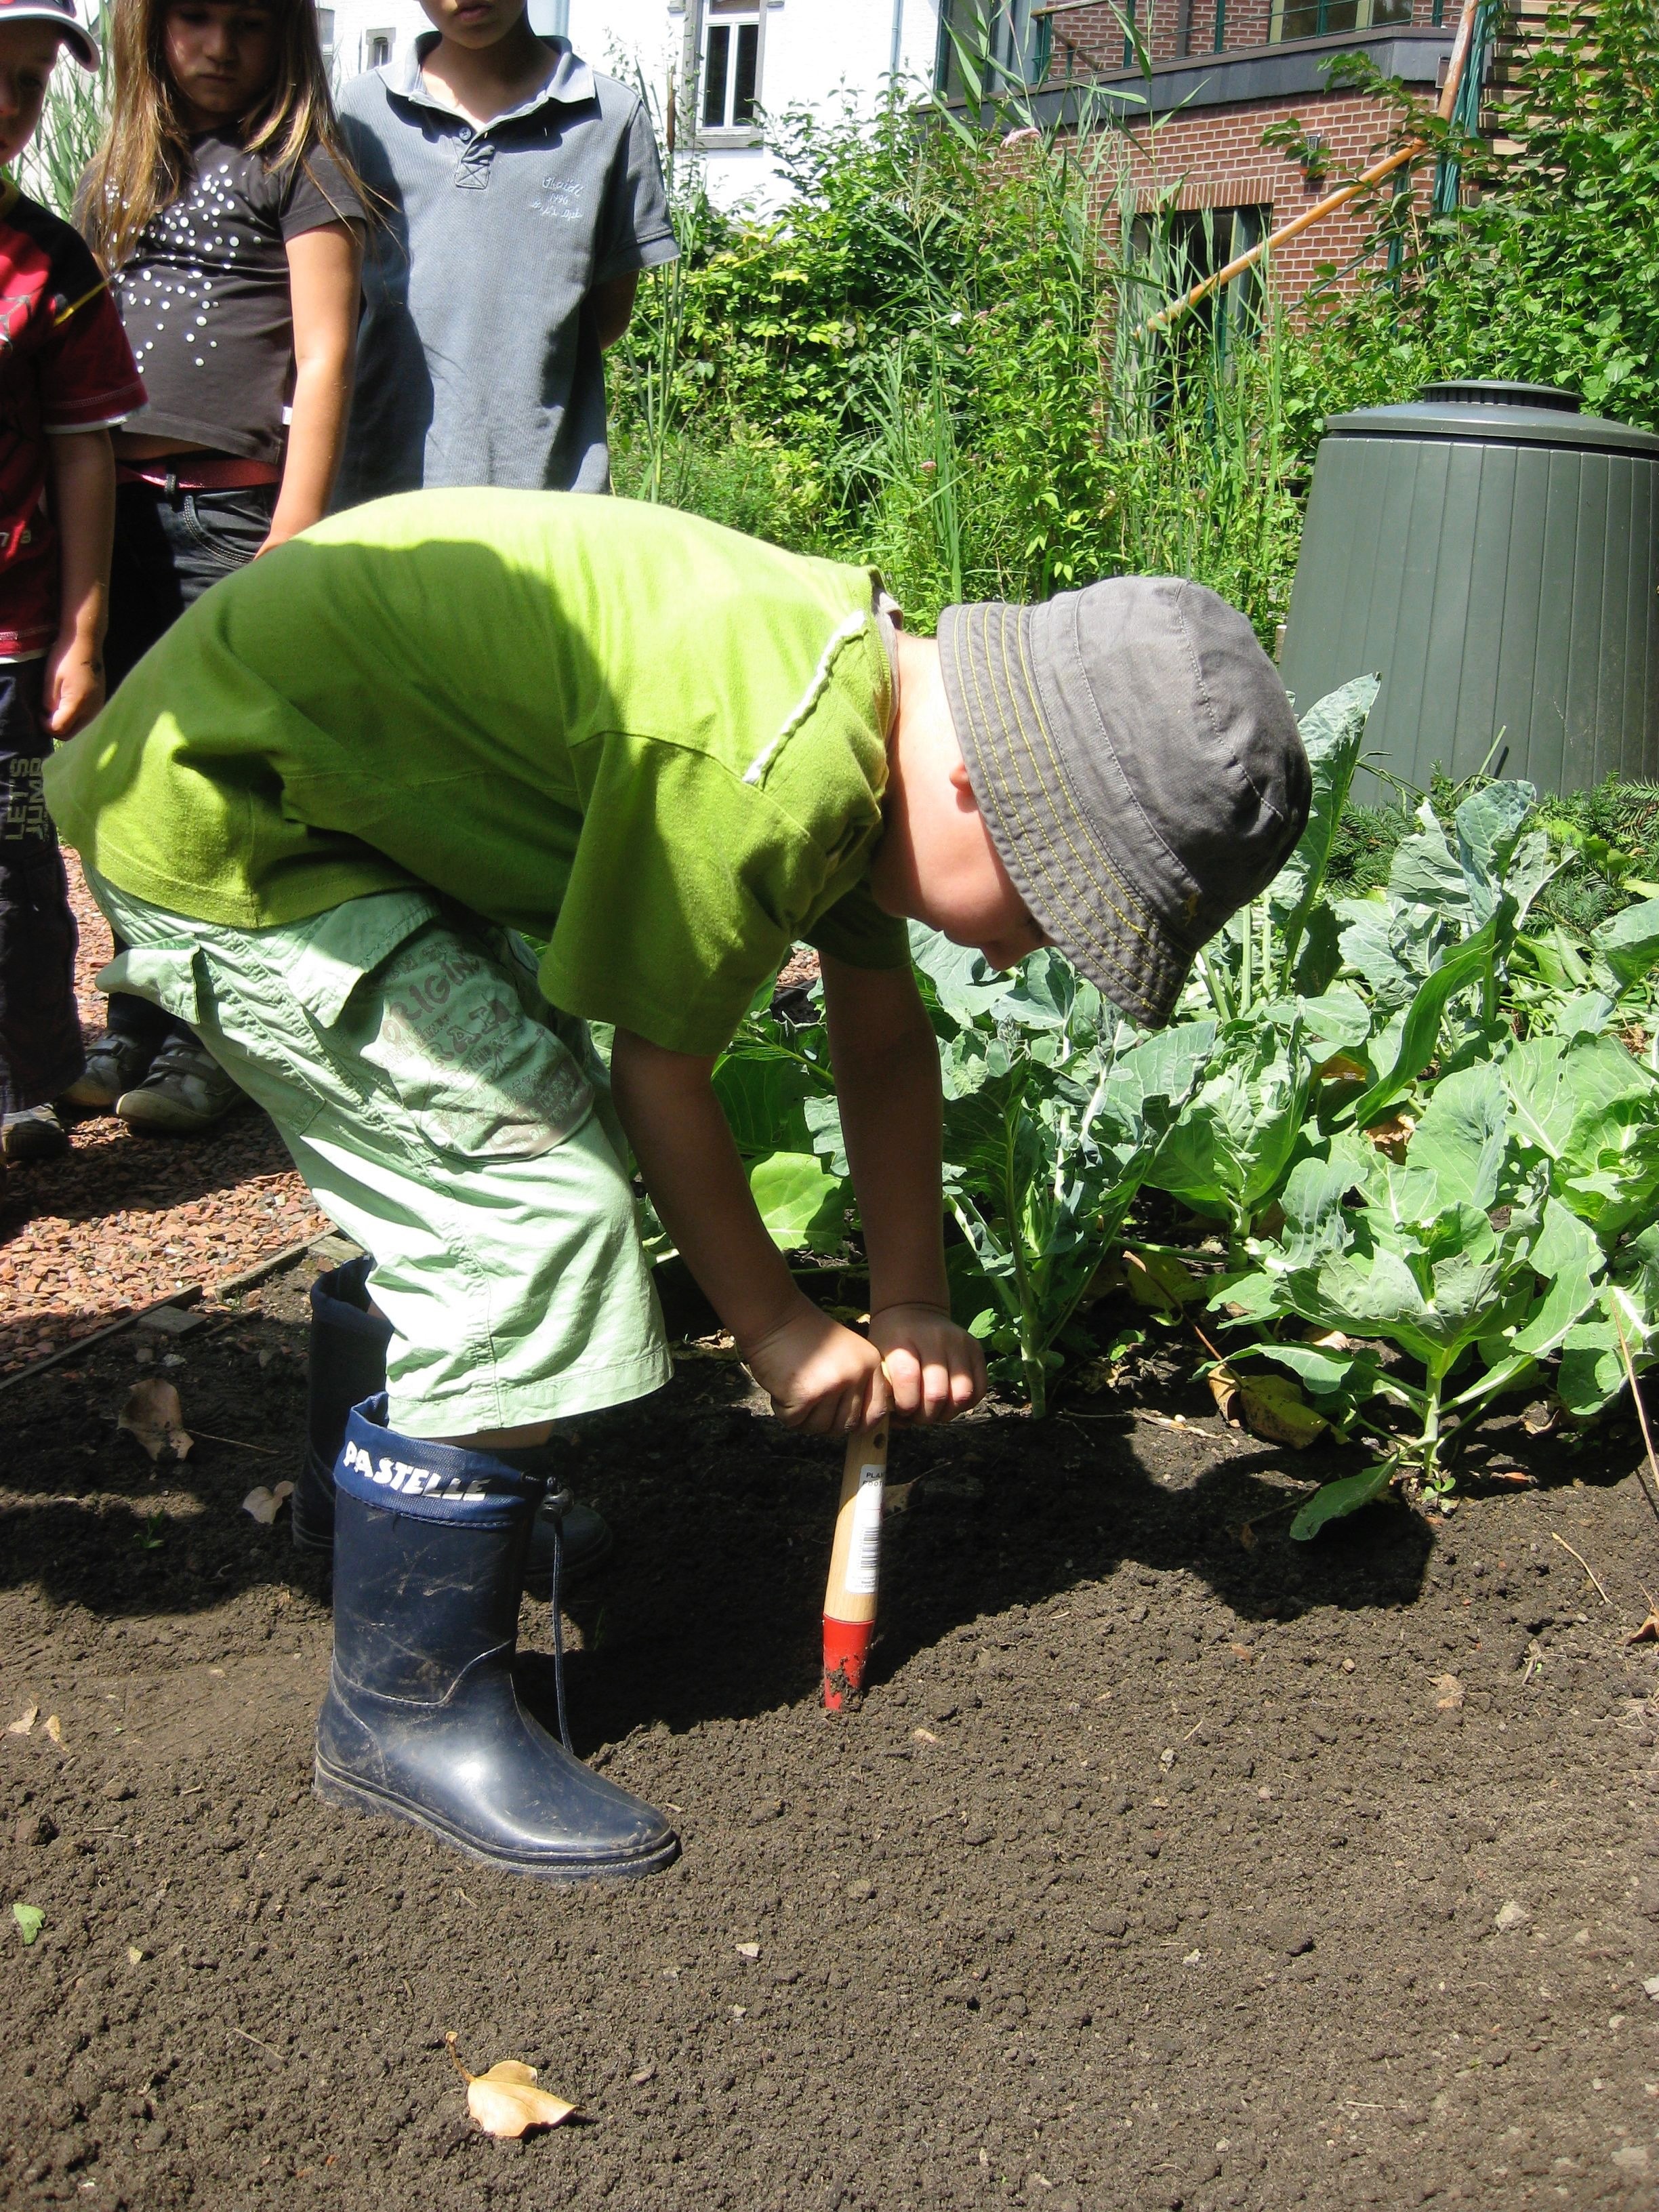
nature, lawn, asphalt, green, backyard, soil, garden, children, gardening, plantation, yard, gardener